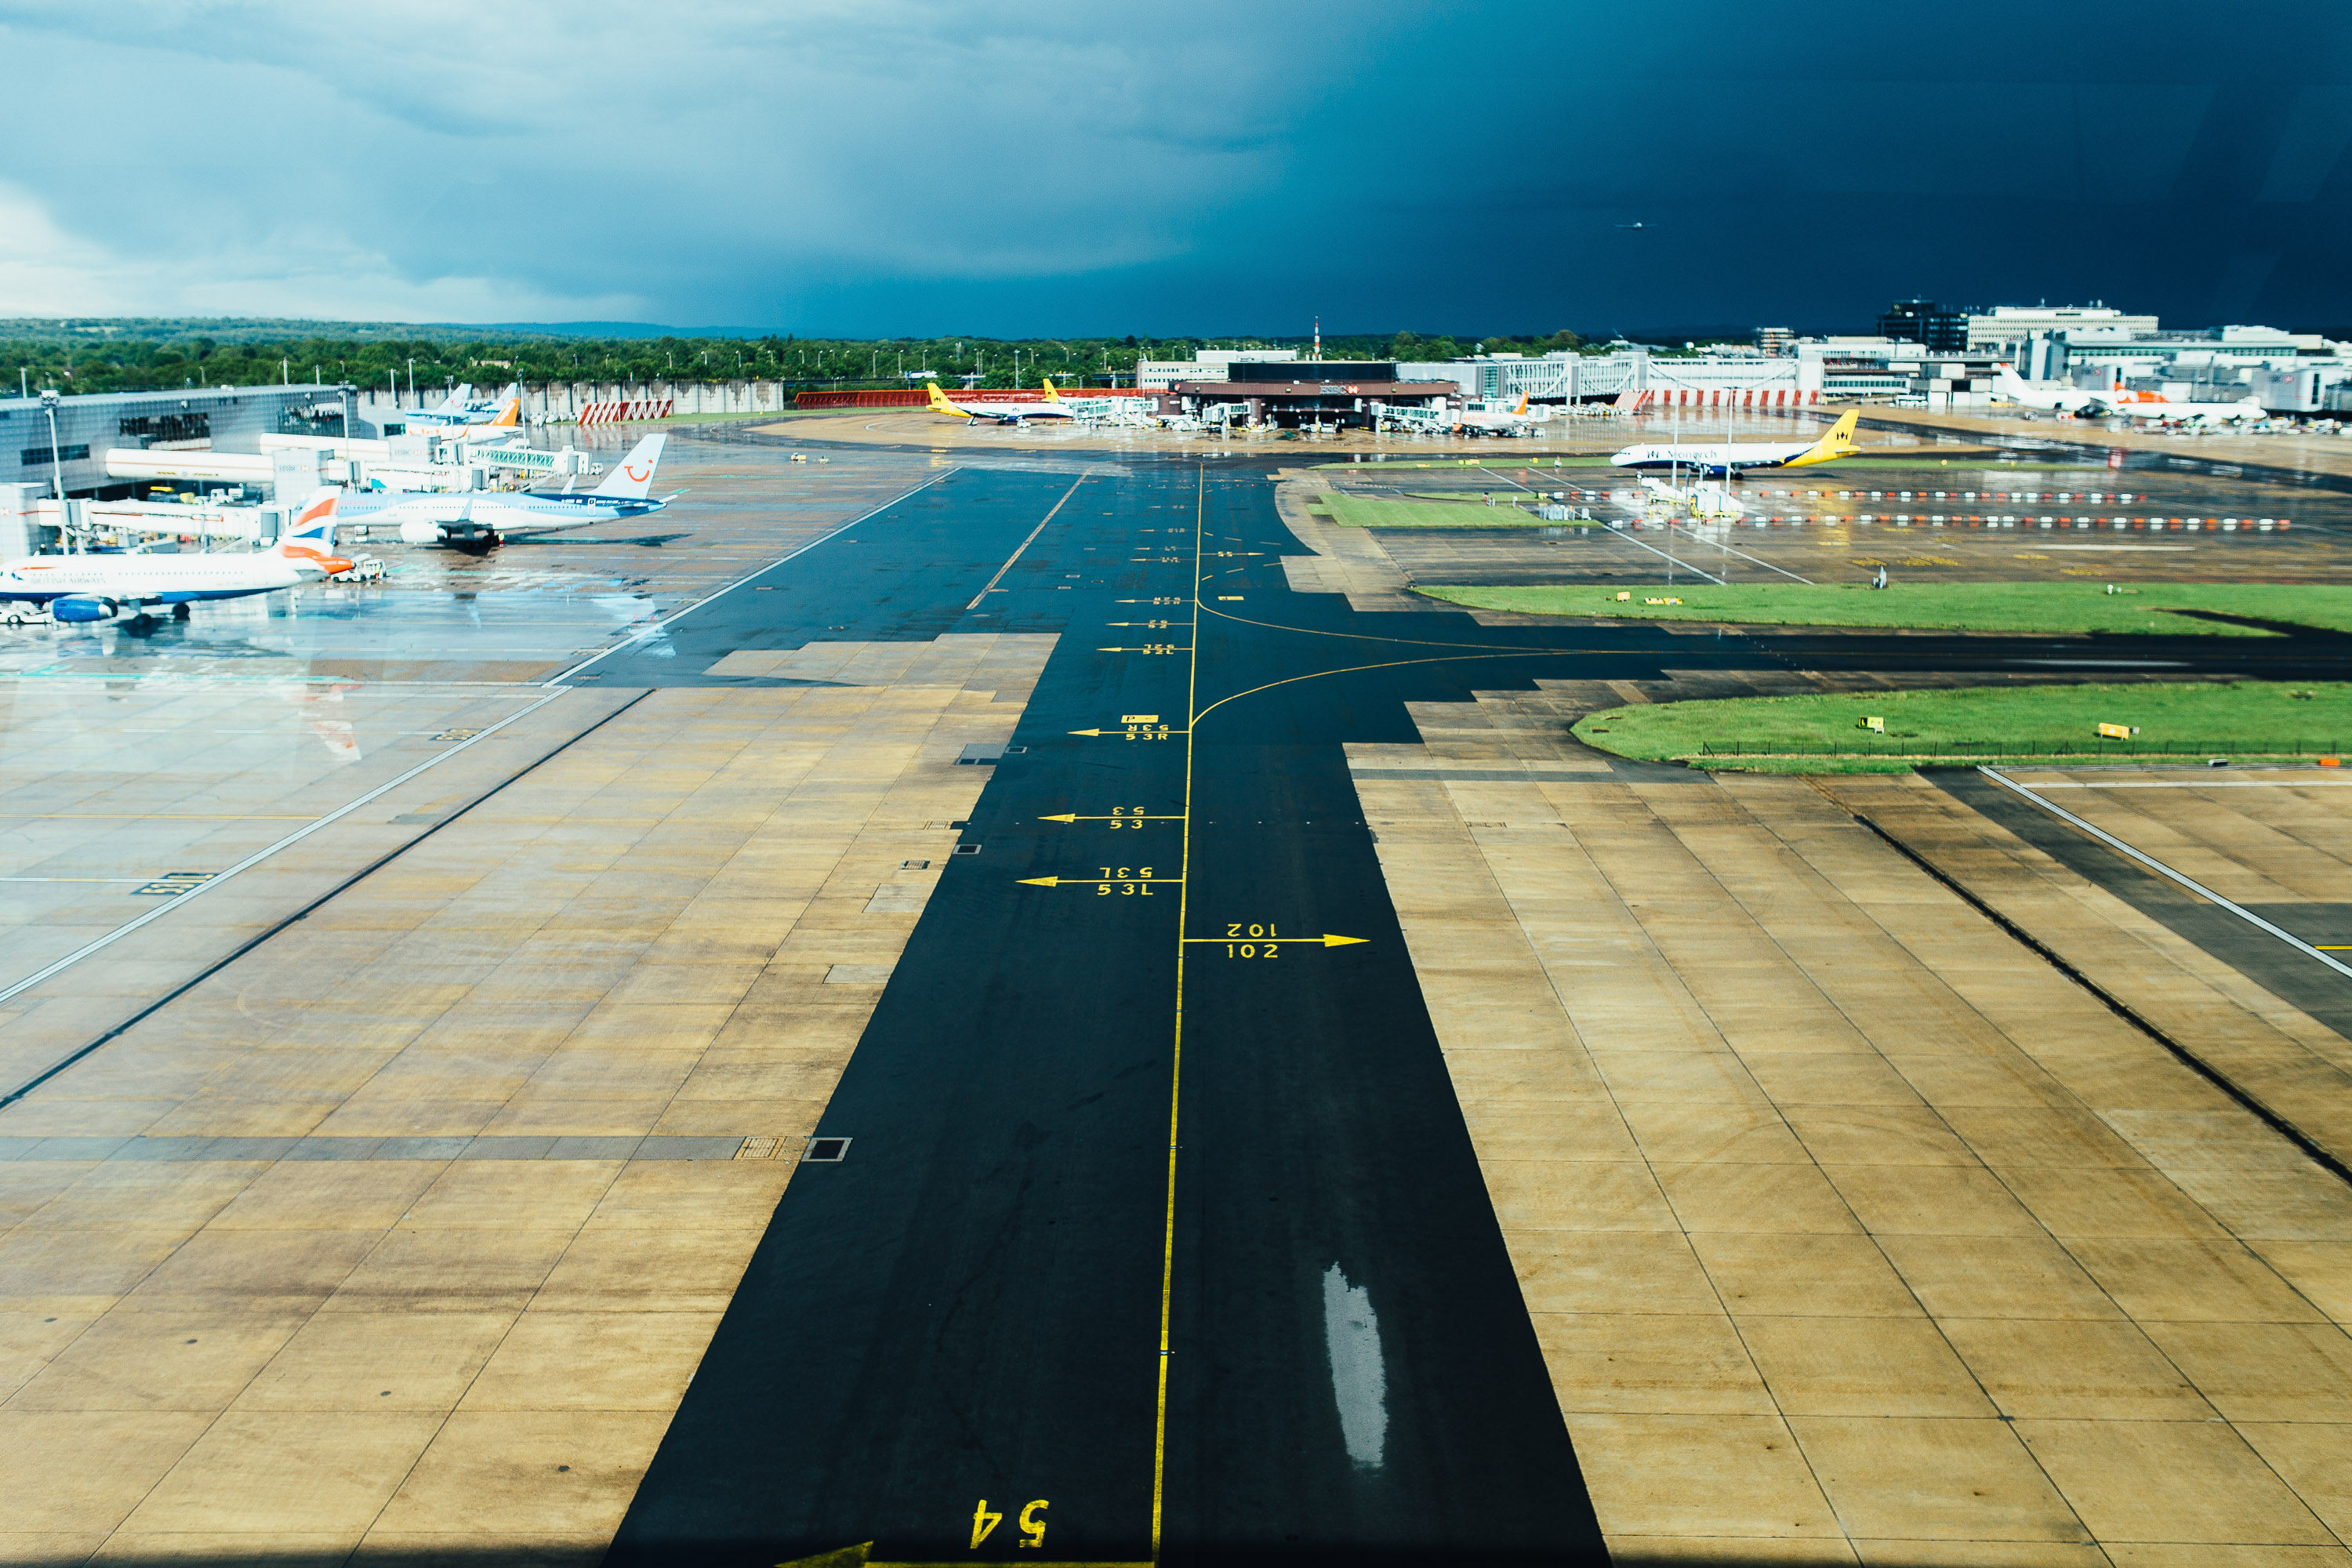
air travel, sky, airport, airplane, runway, infrastructure, aerial photography, airport apron, cloud, line, airline, photography, vehicle, ocean, city, horizon, aircraft, sea, road, building, airliner, airport terminal, tourism, wing